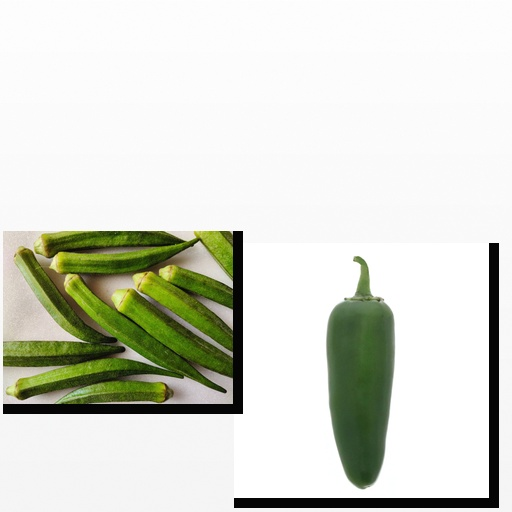
Food items: jalapeno, okra